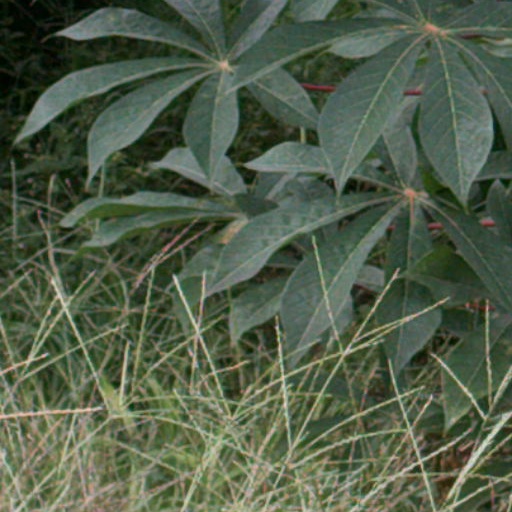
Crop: cassava